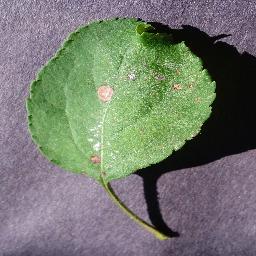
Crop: apple
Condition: black_rot